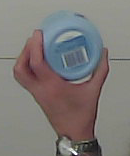
Product: nivea_baby